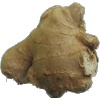
Label: Ginger Root 1